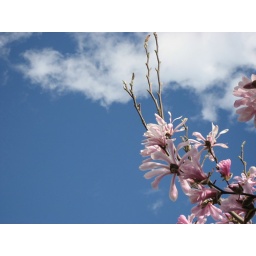
Wonderful shot of a spring blossom with the nice blue sky in the background. A personal favorite of mine.